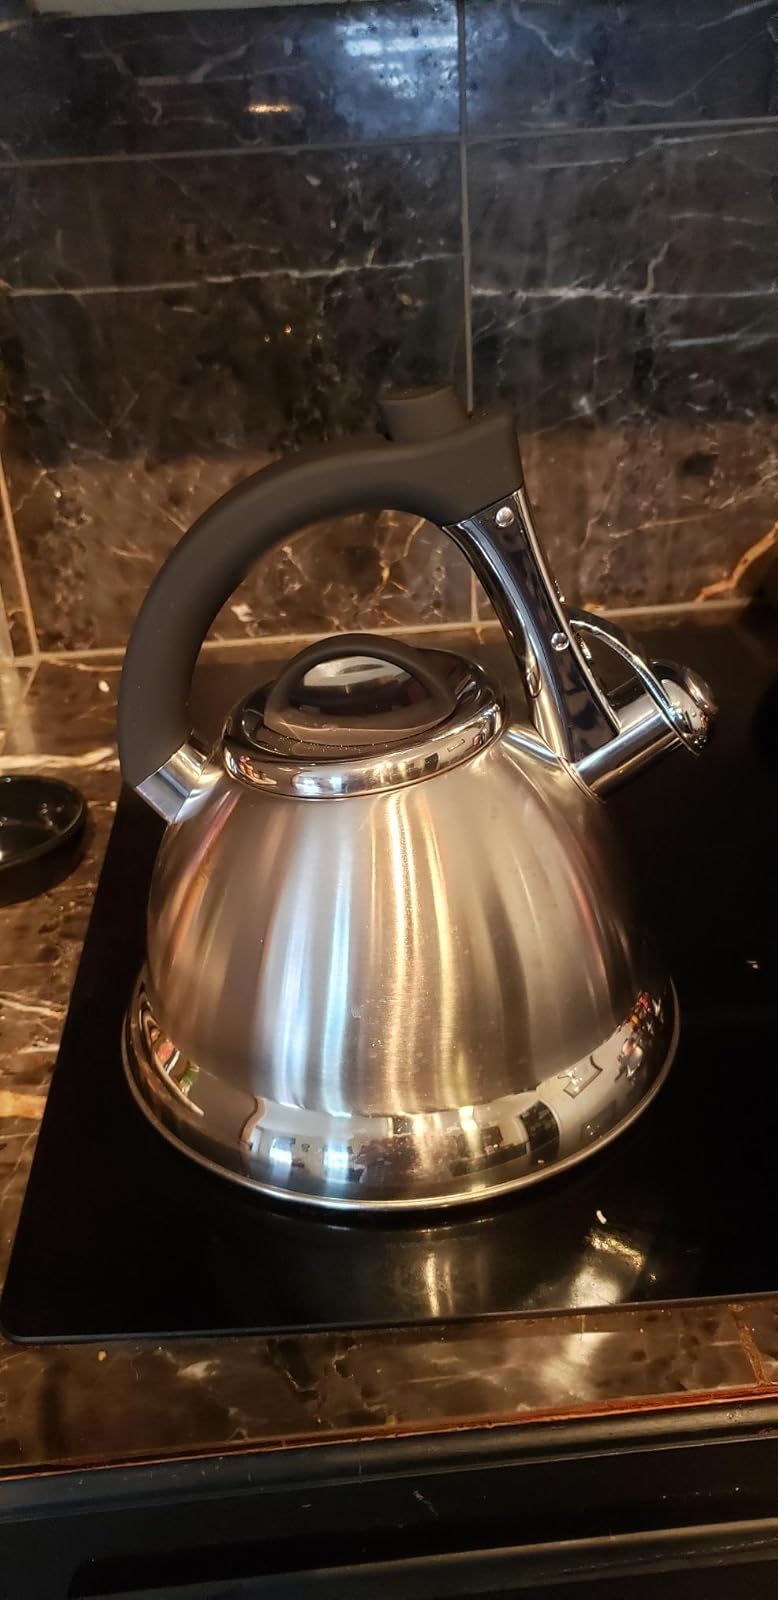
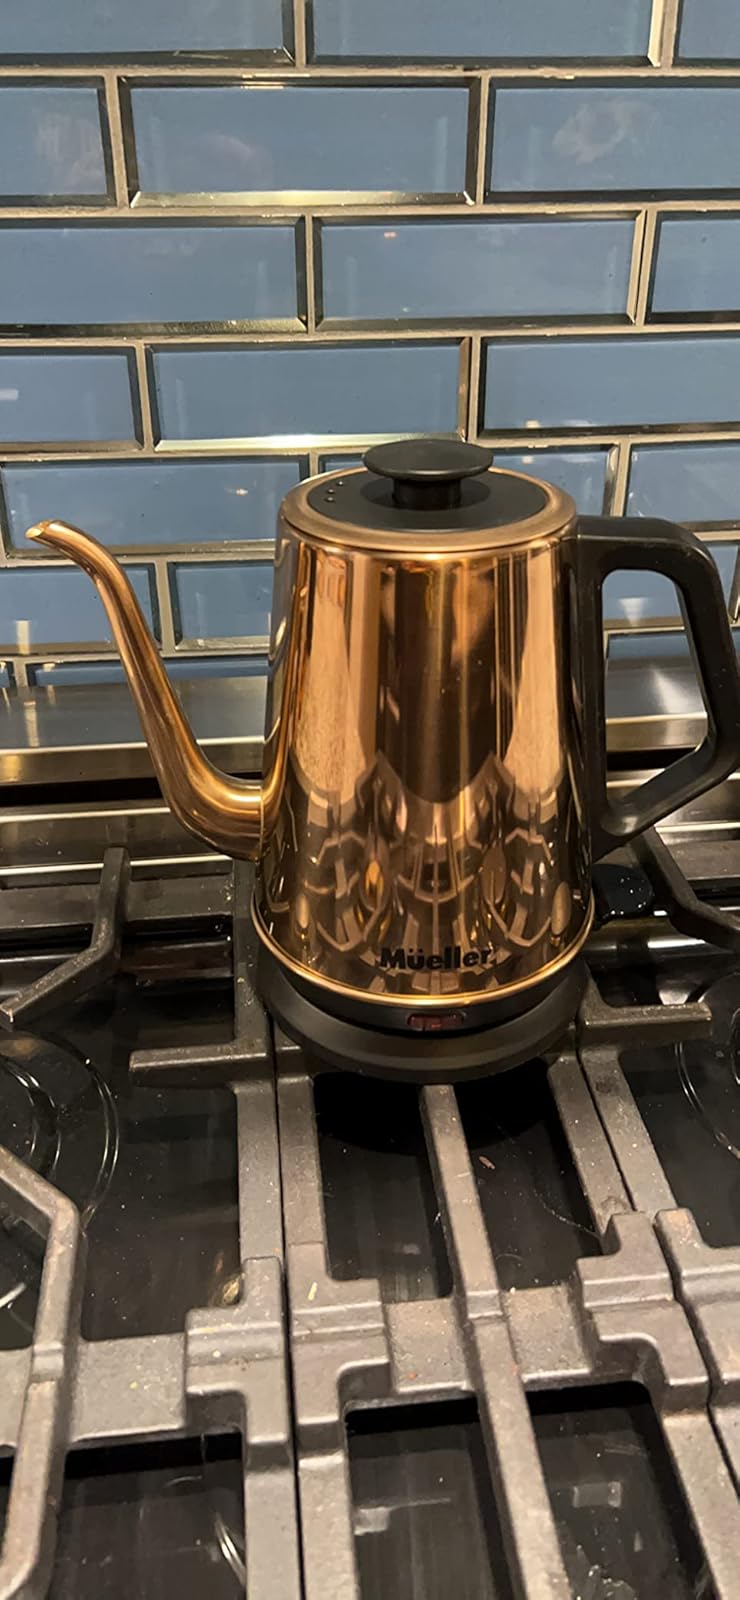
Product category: items_kettle
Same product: no